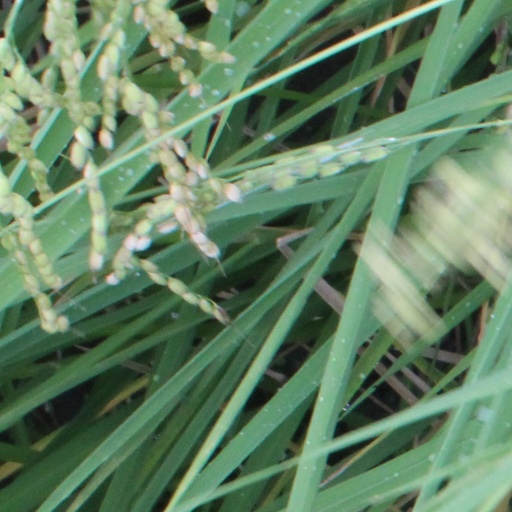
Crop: rice